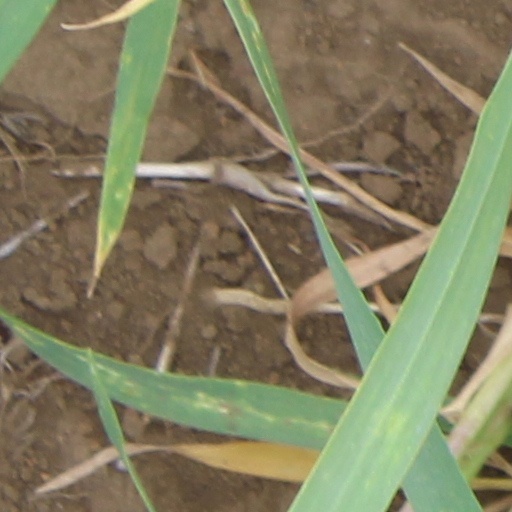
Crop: wheat